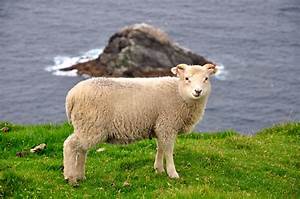
Label: pecora